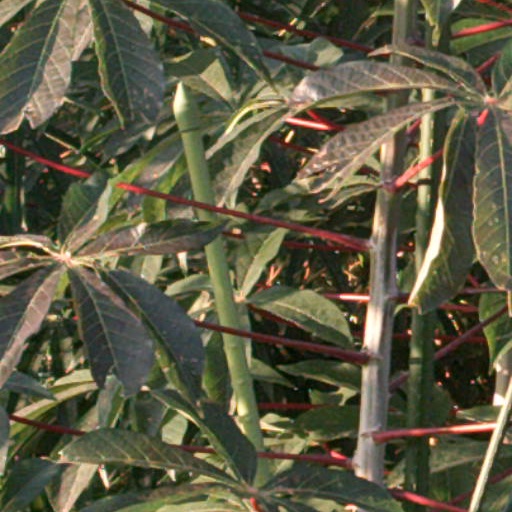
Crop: cassava